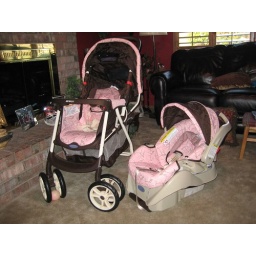
We do in fact have the stroller and car seat so we can bring her home from the hospital.